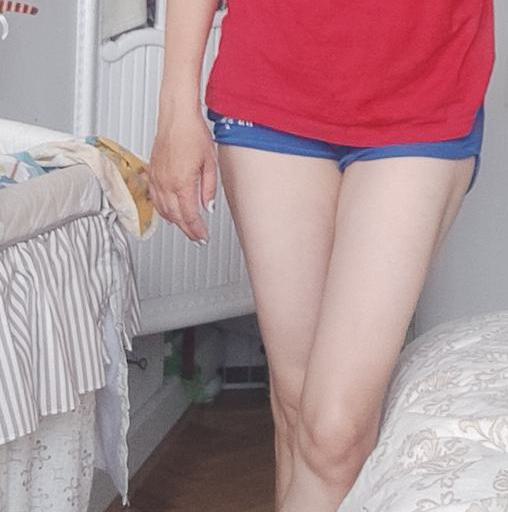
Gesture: no_gesture